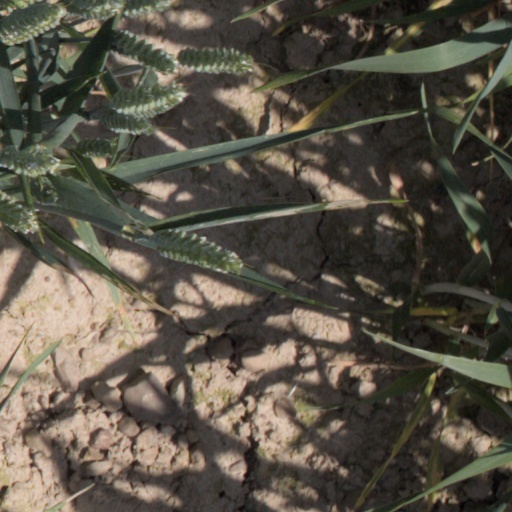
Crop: wheat